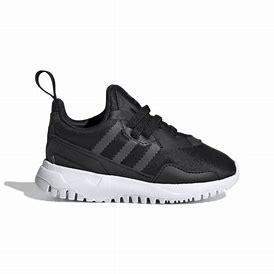
Brand: Adidas
Model: Originals Flex